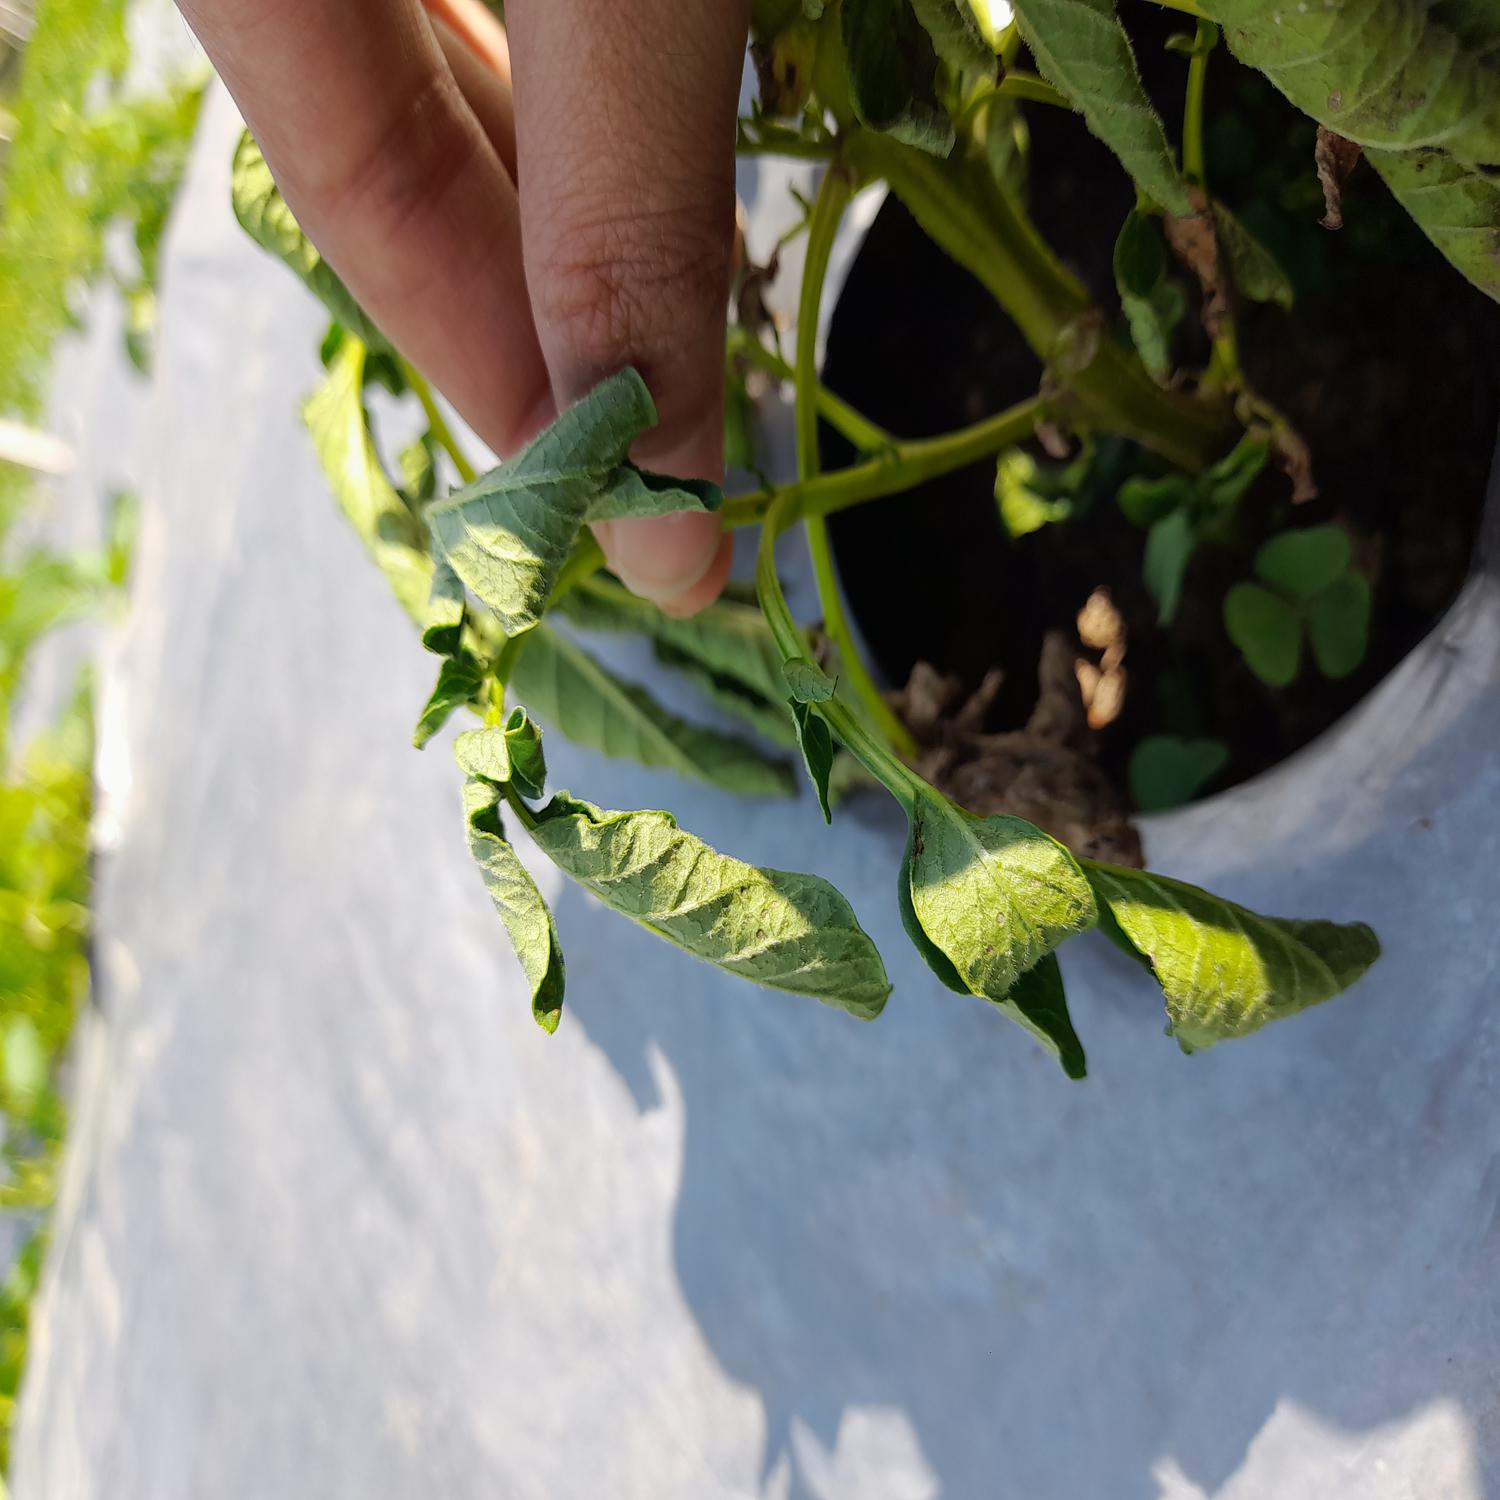
Label: Bacteria